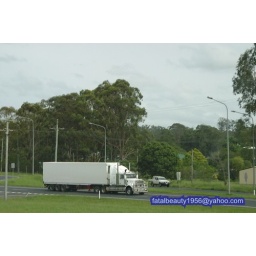
westen star truck in the road